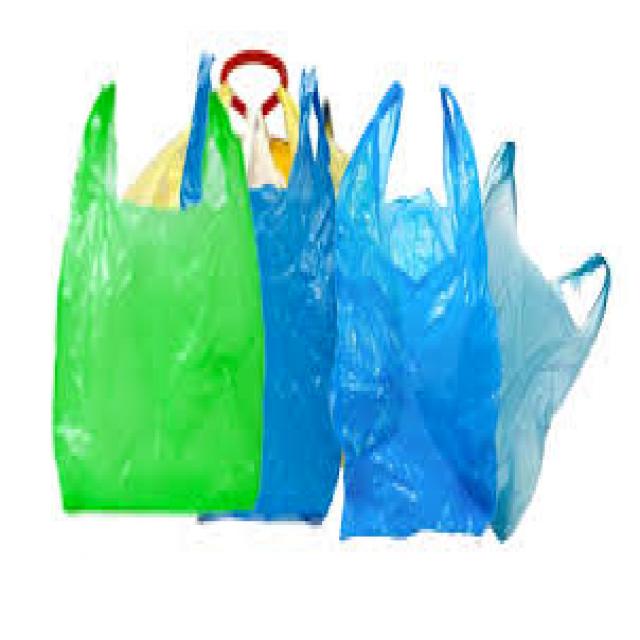
Label: Plastic